Thomas F. Eagleton United States Courthouse

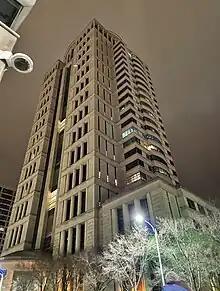
Thomas F. Eagleton United States Courthouse, pictured at night, on Clark avenue.

The Thomas F. Eagleton United States Courthouse is the largest single courthouse in the United States. It is the main office of the United States District Court for the Eastern District of Missouri and the United States Court of Appeals for the Eighth Circuit. It was named after U.S. Senator Thomas F. Eagleton.